Northwest Columbus (Ohio)

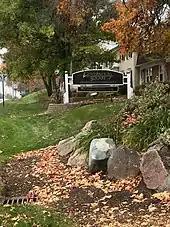
Governor's Square

Governor's Square is located in the Kenny Rd/W Henderson Rd area. Almost half of the units are occupied by single people/one person.